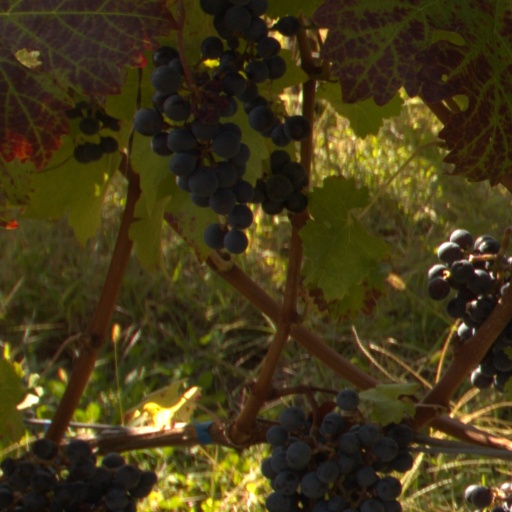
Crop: grape